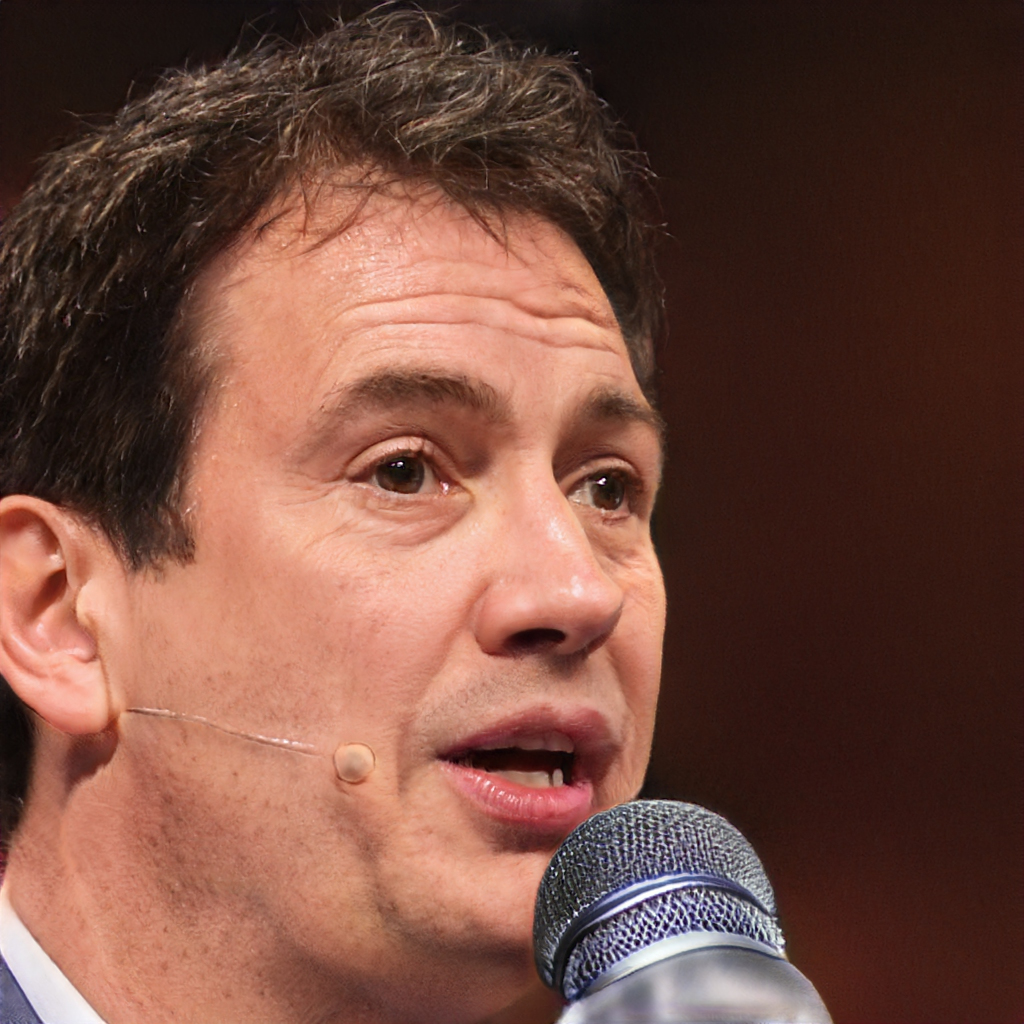
Label: No Watermark